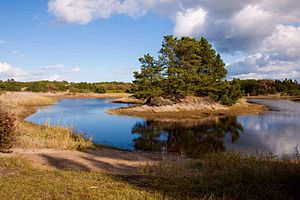
Bunken Klitplantage
Bunken Klitplantage, sø ved Tudsehavet, oktober 2009
Bunken Klitplantage, beliggende ca. 12 kilometer sydvest for Skagen, klemt inde mod nord af Råbjerg Mile og mod syd af et sommerhusområde og Golfklubben Hvide Klit.